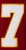
Number: 7